M'lumbo

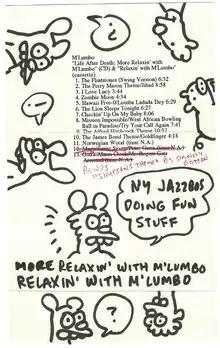
Inner cover of Matt Groening's personal mix tape of M'lumbo's first two albums

The cassettes began selling well at local East Village record stores (Tower Records, Sounds, Multikulti, Generation, Kim's Video, others), leading to radio play on over 100 U.S. stations and many appreciative reviews which compared their sound to Sun Ra, electric Miles Davis, King Sunny Ade, and The Bonzo Dog Band.